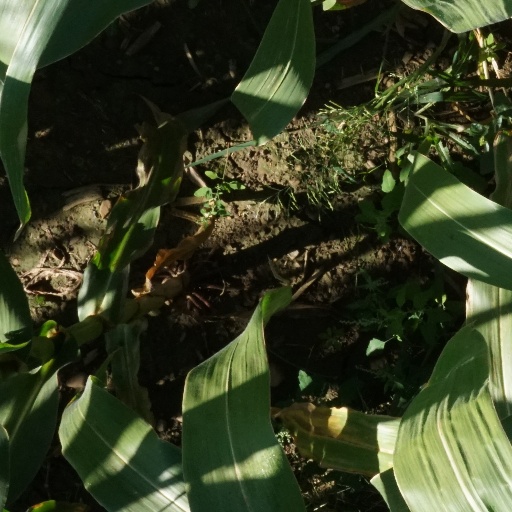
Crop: maize; corn